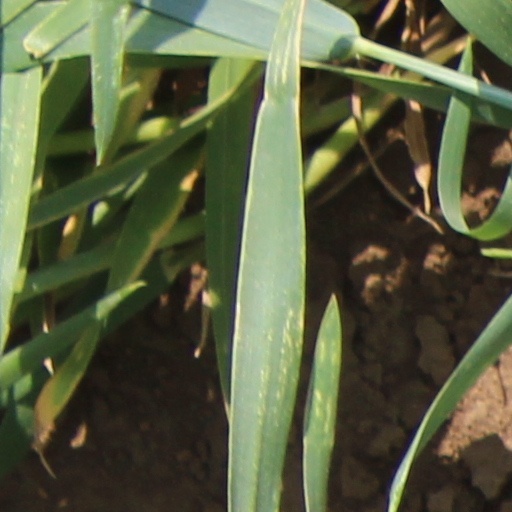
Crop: wheat